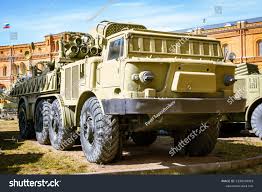
Label: Self Propelled Artillery